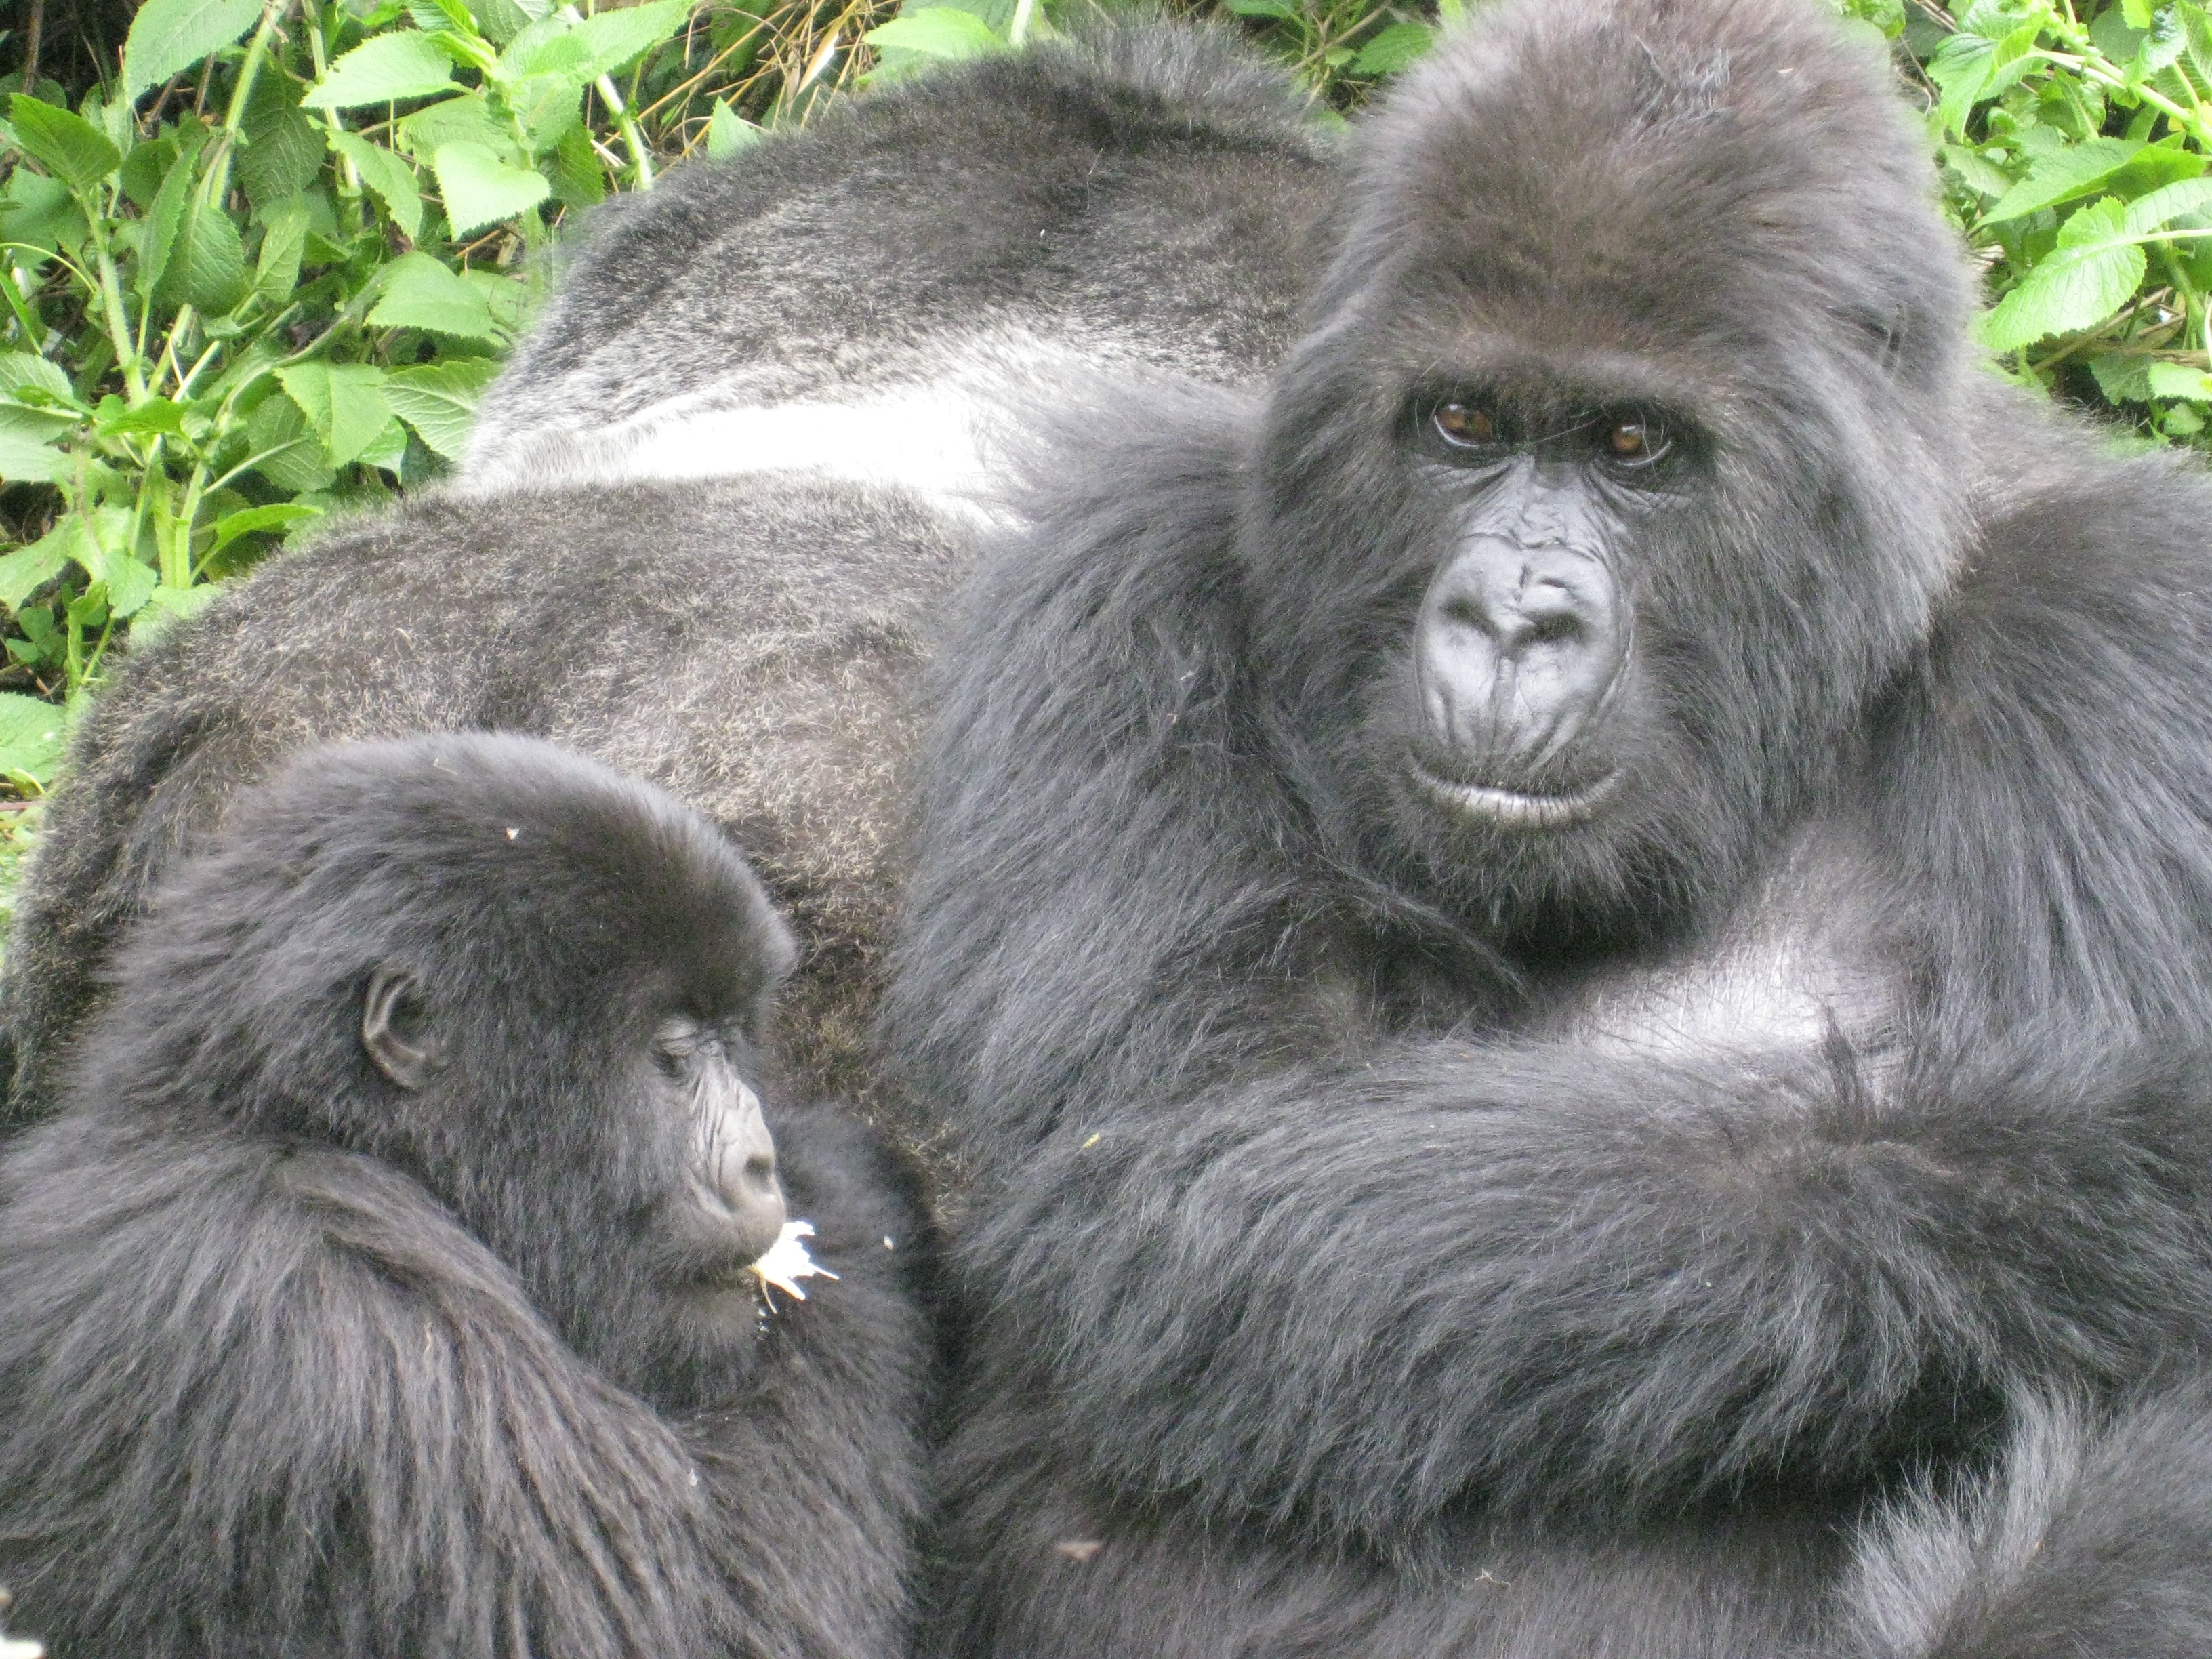
wildlife, zoo, jungle, mammal, fauna, primate, gorilla, endangered, vertebrate, macaque, western gorilla, great ape, dog breed group, common chimpanzee